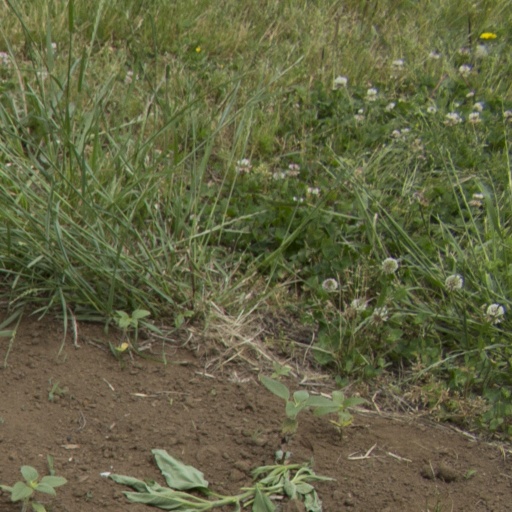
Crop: Jerusalem artichoke